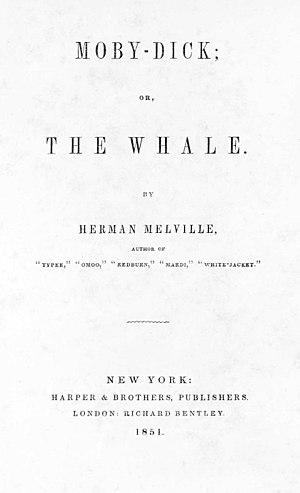
Moby Dick est un roman de l'écrivain américain Herman Melville paru en 1851, dont le titre provient du surnom donné à un grand cachalot blanc au centre de l'intrigue.